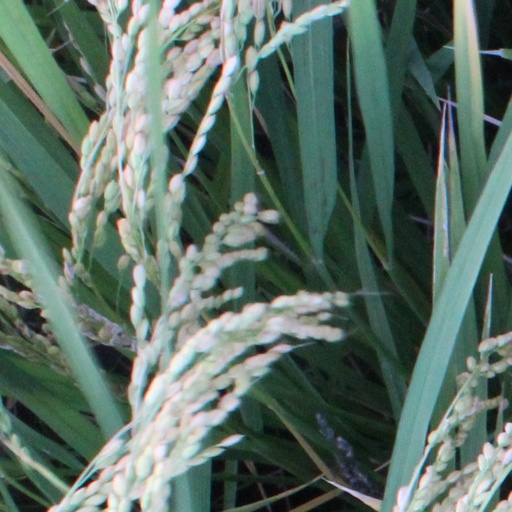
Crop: rice